Concordia University Chicago

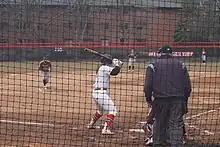
Concordia Chicago softball (in red) in action against the MSOE Raiders

Concordia Chicago teams participate as a member of the National Collegiate Athletic Association's Division III. Concordia Chicago was a member of the Northern Illinois-Iowa Conference until the spring of 2006, and since 2006 has been a member of the Northern Athletics Collegiate Conference (NACC).